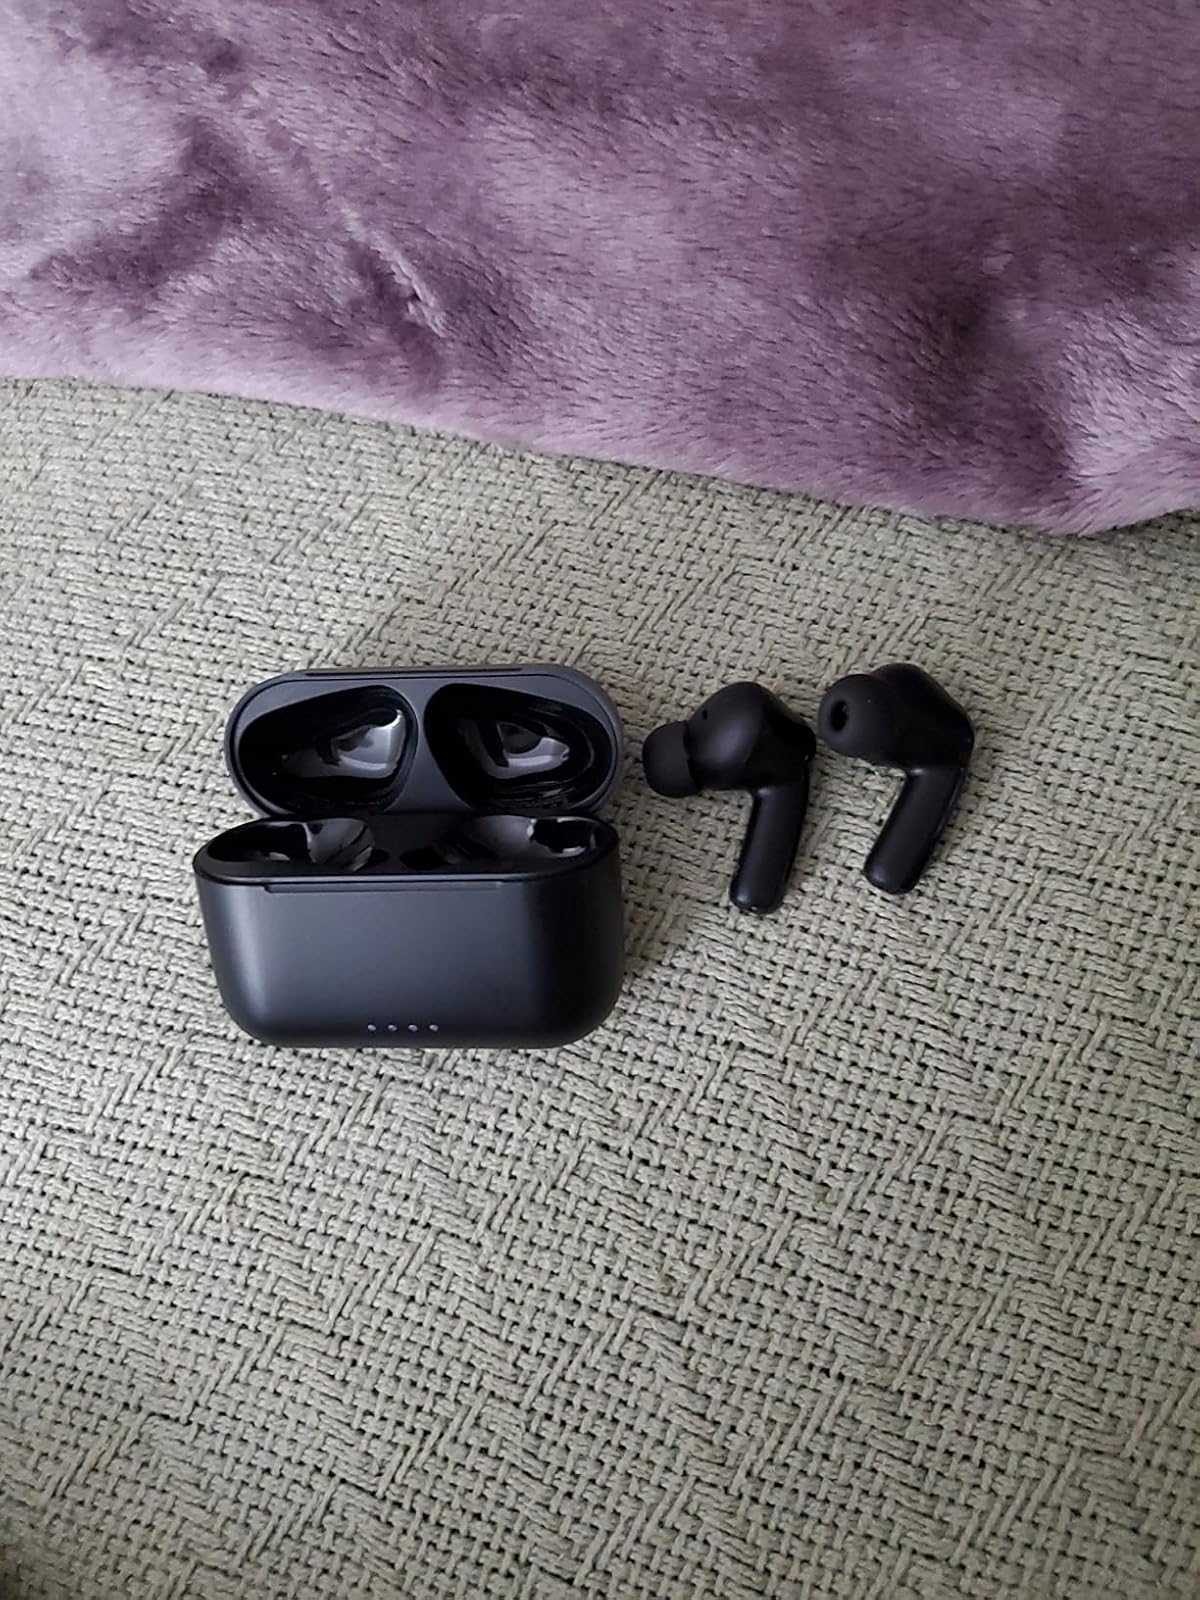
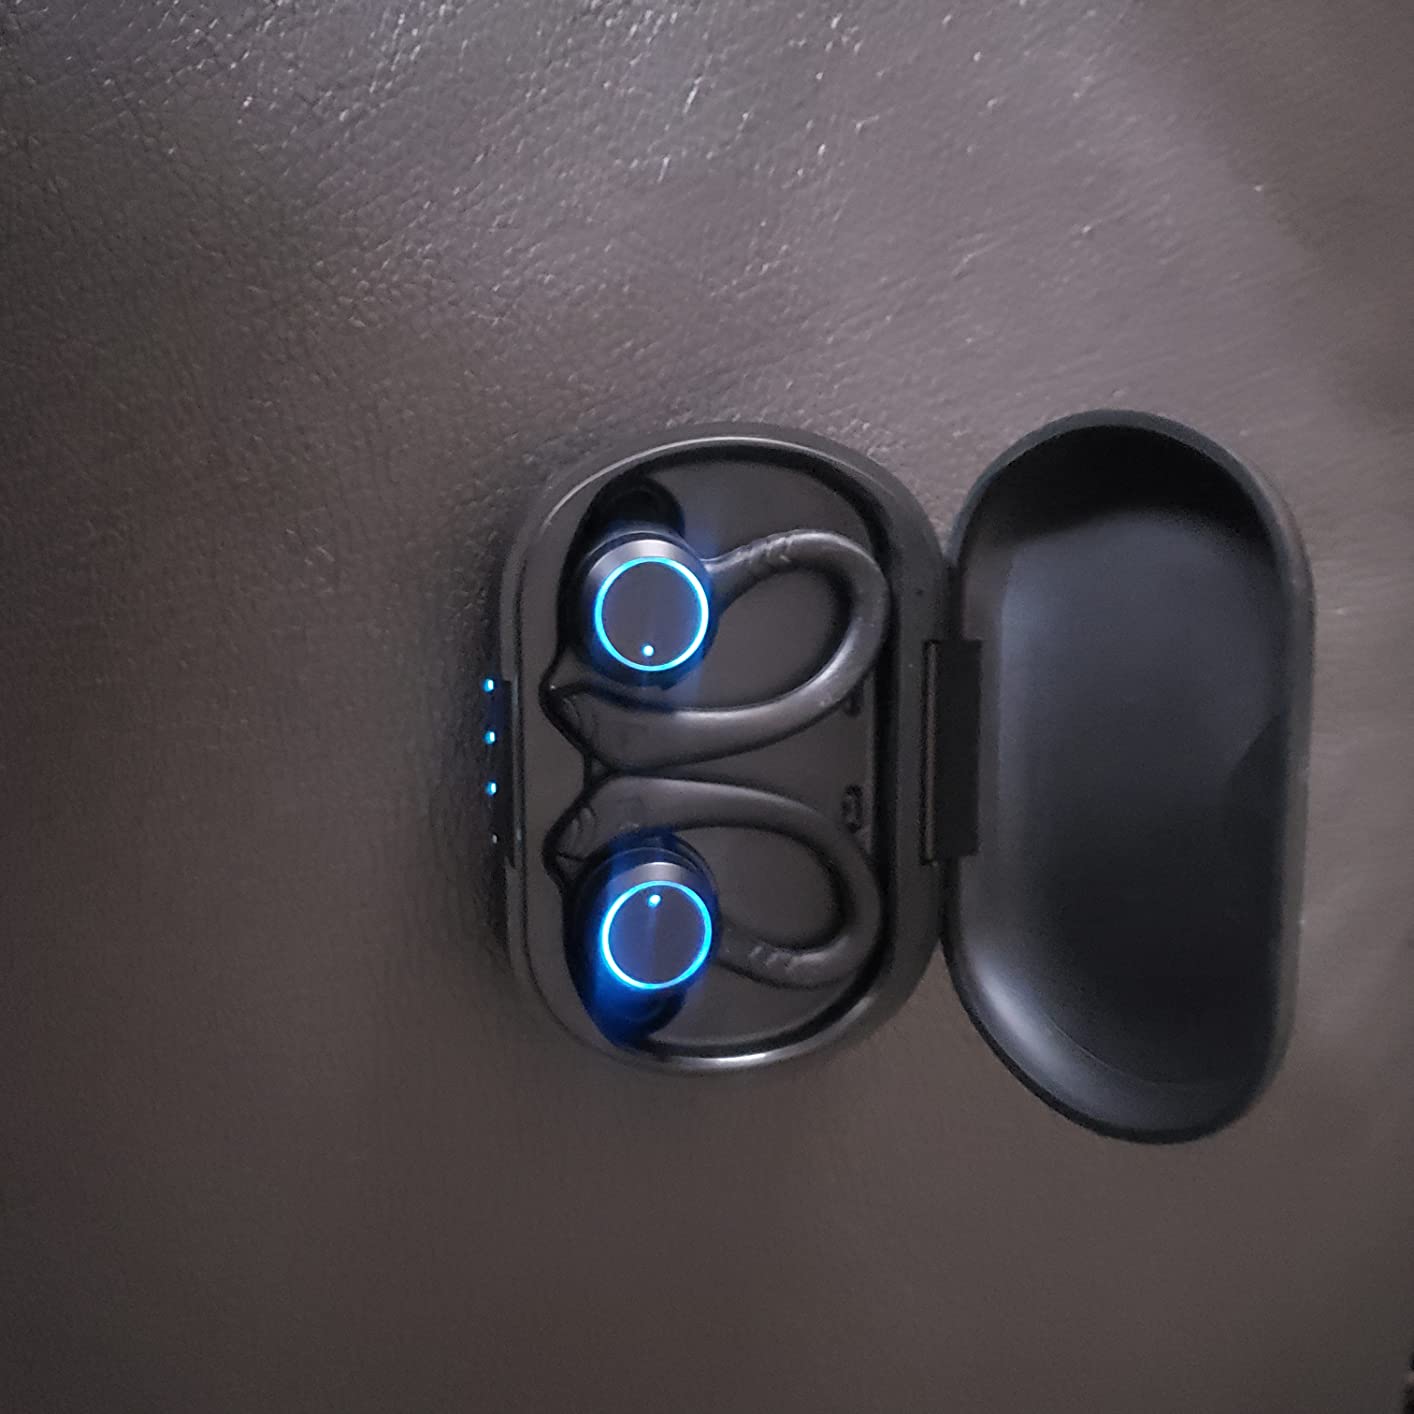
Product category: earbuds
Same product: no